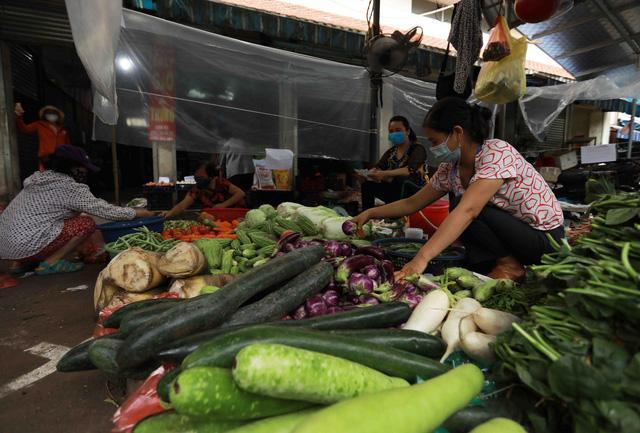
người phụ nữ đang mua rau củ thì mặc áo khoác màu trắng với những chấm bi màu đen